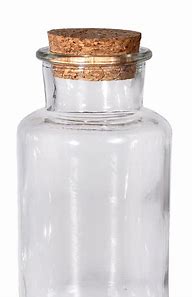
Waste category: glass